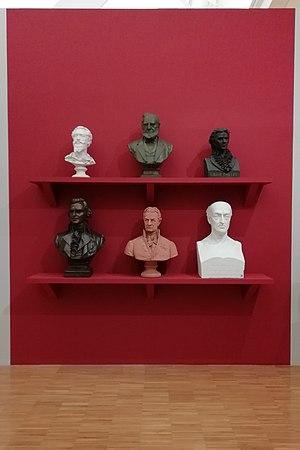
Galerie de portraits dauphinois, créée au sein de la Bibliothèque municipale de Grenoble, reproduite en partie durant l'exposition temporaire ""Grenoble et ses artistes au XIXe siècle"" au Musée de Grenoble."
Le musée de Grenoble, appelé musée de Peinture et de Sculpture de Grenoble jusque dans les années 1980, a été créé le 16 février 1798 par le professeur de dessin Louis-Joseph Jay. Principal musée d'art et d'antiquités de la ville de Grenoble, il est situé place Lavalette, à l'emplacement d'un ancien couvent des Franciscains édifié en 1218 et dont le site deviendra militaire à la fin du XVIᵉ siècle. Il fait partie des premiers musées d'art français et conserve l'une des plus belles collections d'art ancien.